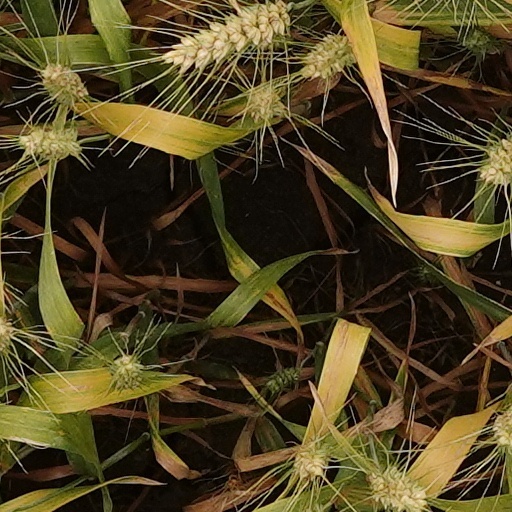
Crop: wheat